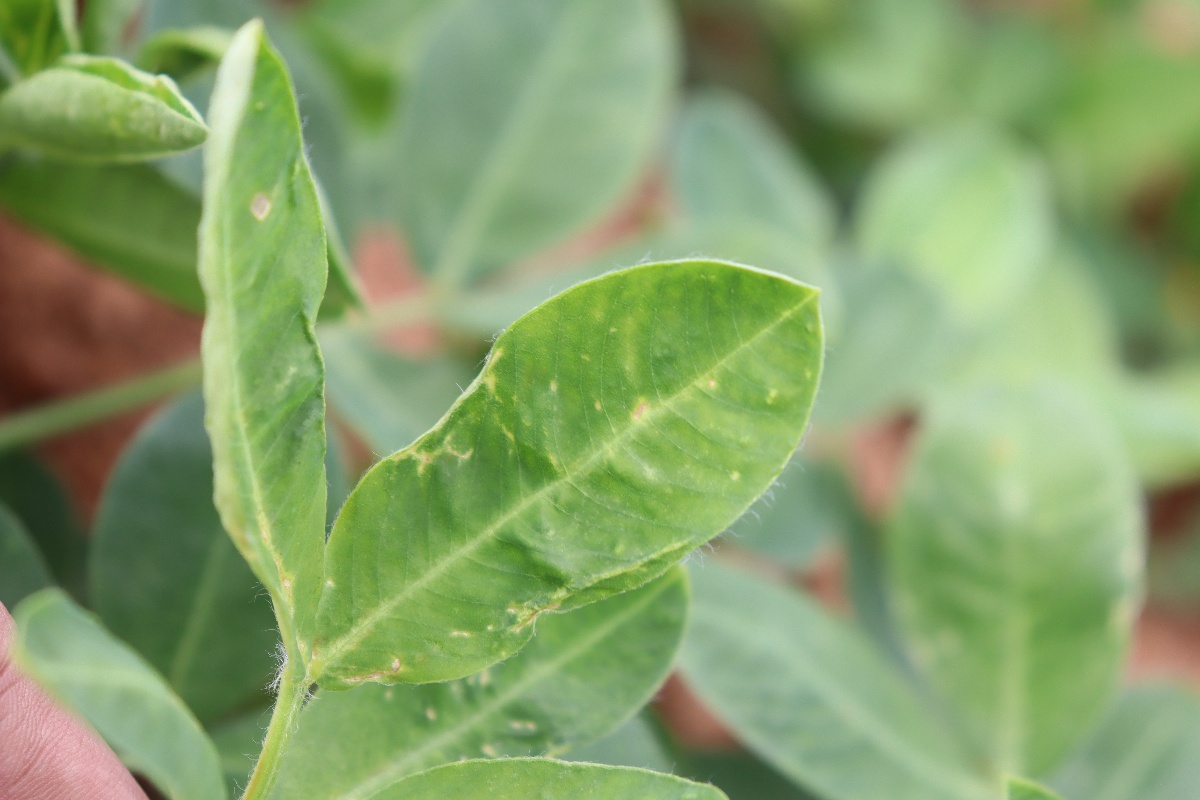
Label: healthy leaf